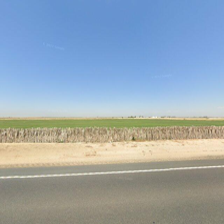
Label: streetView